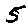
Label: 5